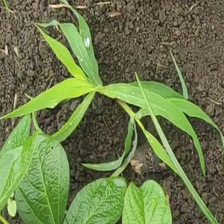
Weed species: Digitaria_SP_(Digitaria Sanguinalis )